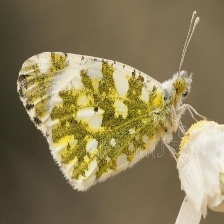
Species: EASTERN DAPPLE WHITE
Butterfly family (ImageNet category): cabbage_butterfly